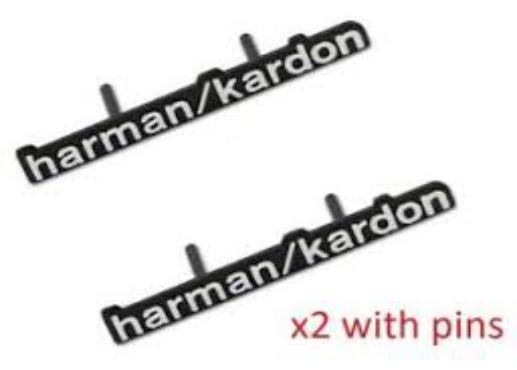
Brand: HARMAN KARDON
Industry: Electronic